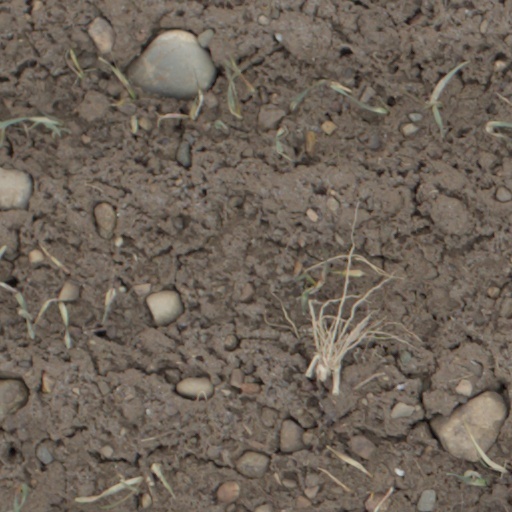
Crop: wheat